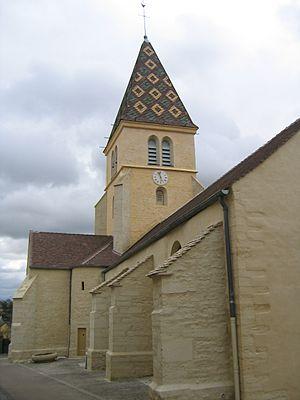
Eglise de Couchey